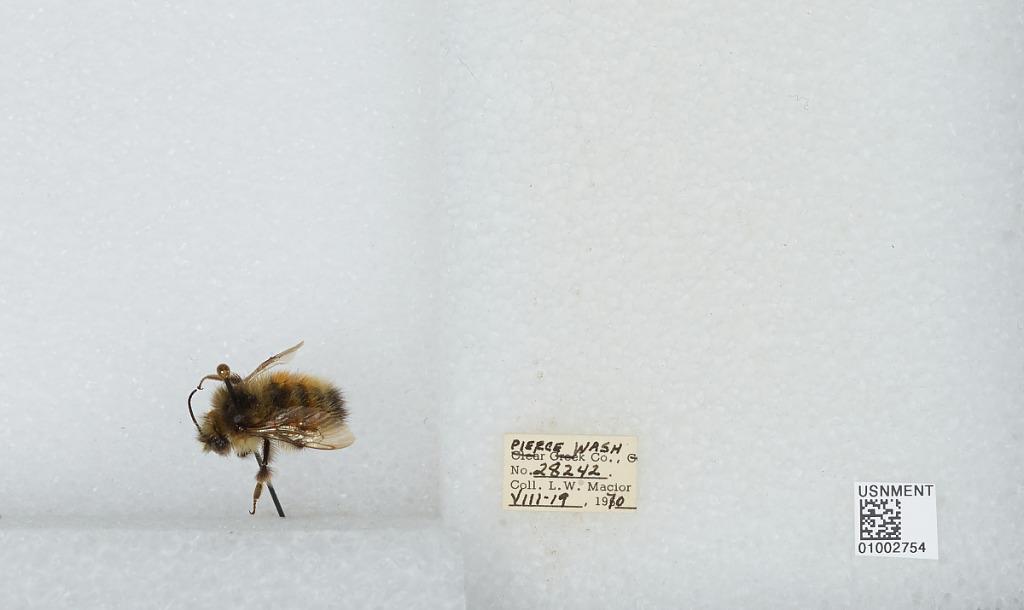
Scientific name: Bombus (Pyrobombus) melanopygus Nylander
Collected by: L. Macior
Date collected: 1970-8-19
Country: United States
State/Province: Washington
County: Pierce
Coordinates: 47.05, -122.12